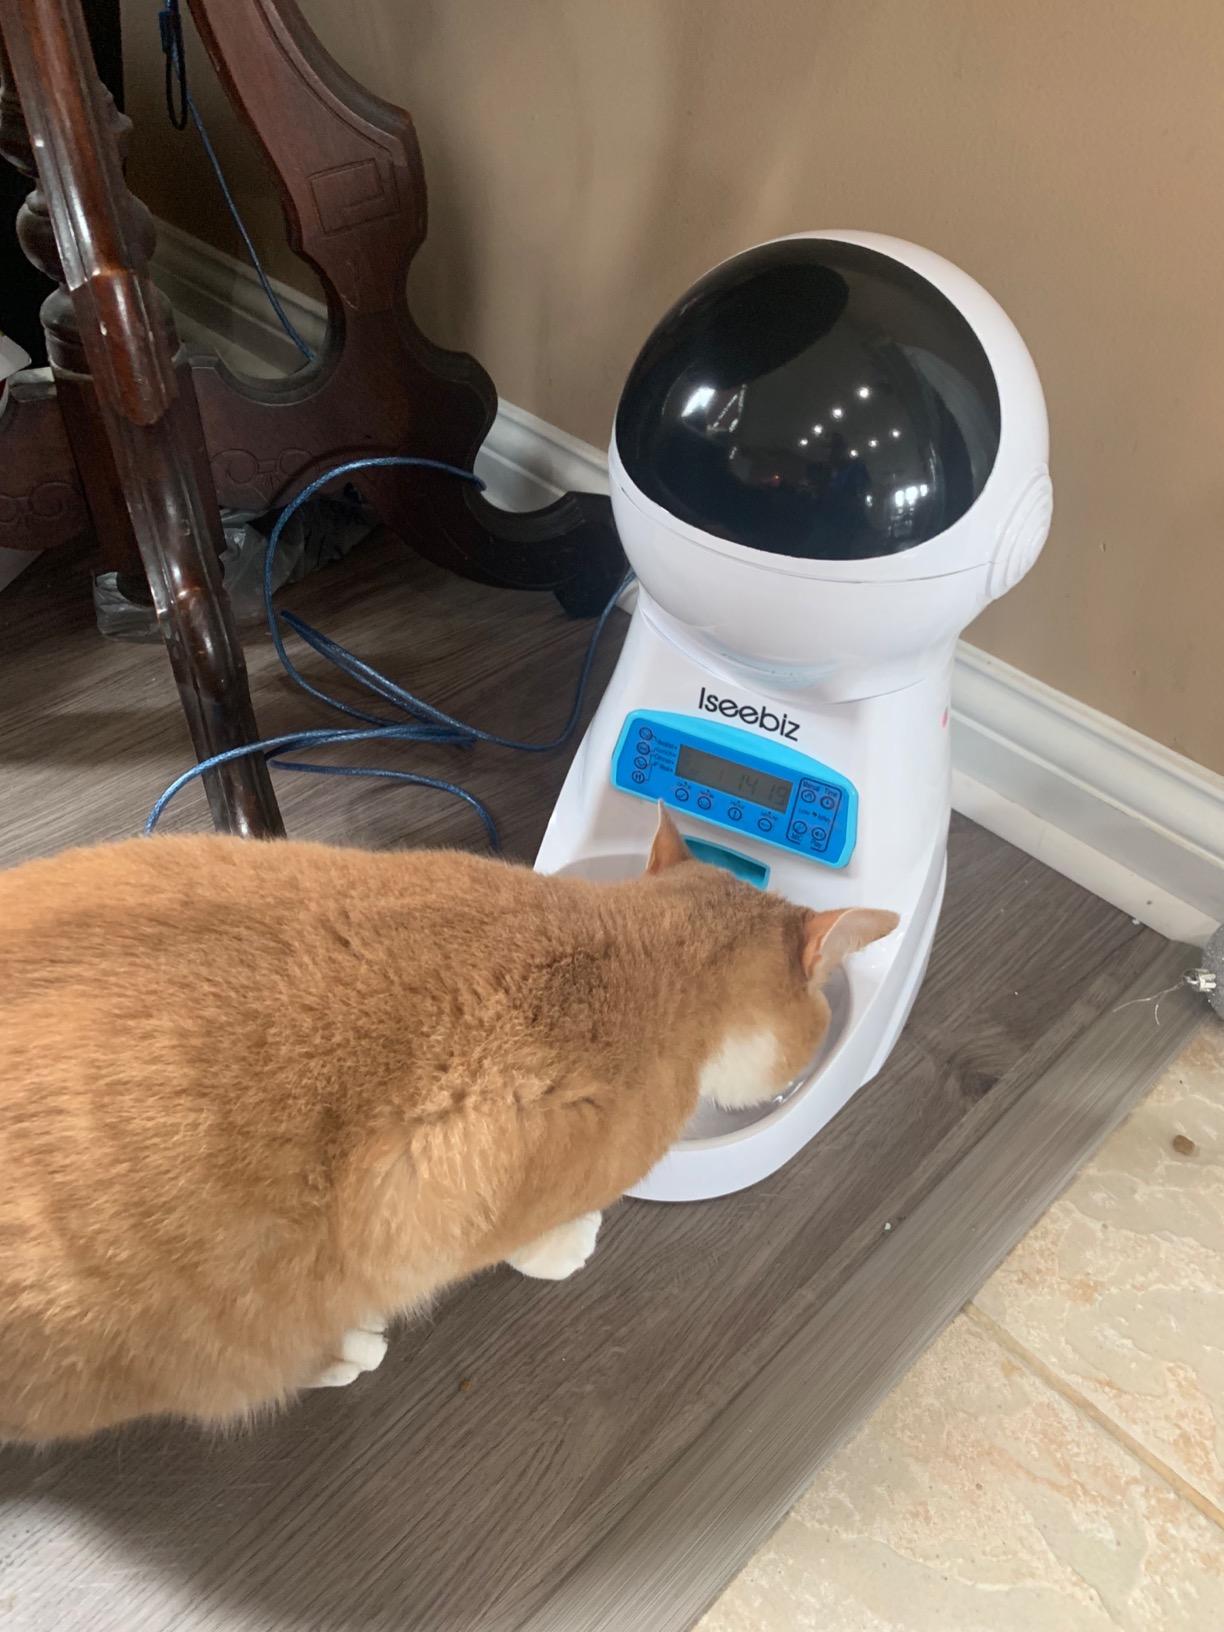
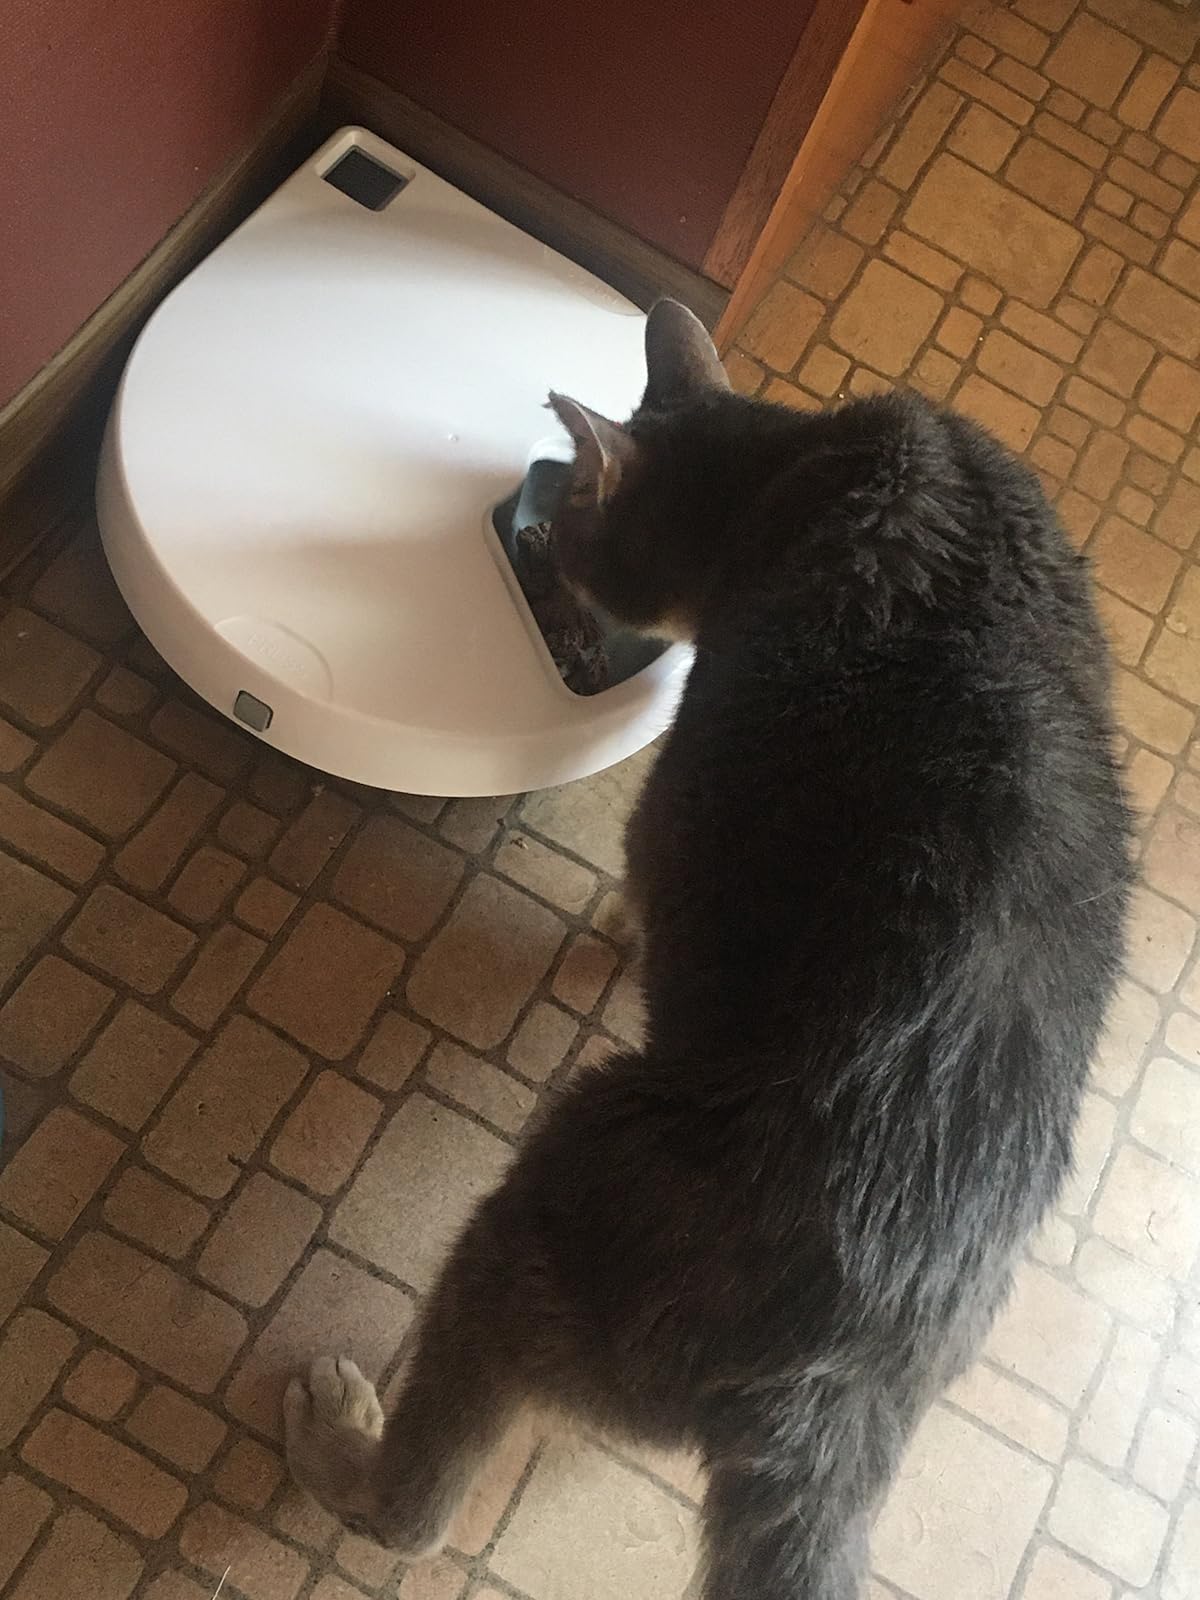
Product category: items_feeder
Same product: no